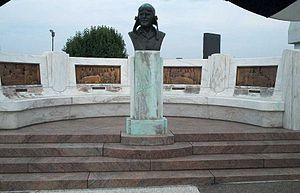
Louis Chevrolet, né le 25 décembre 1878 à La Chaux-de-Fonds, Suisse, et mort le 6 juin 1941 à Détroit, États-Unis, est un mécanicien, pilote de course et entrepreneur automobile helvético-américain. Il fonde avec William Crapo Durant la marque d'automobile Chevrolet en 1911.